Adachi Ginkō

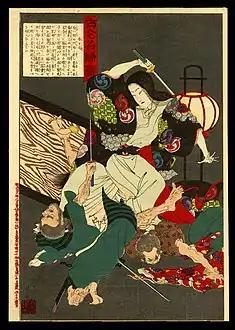
"Kasuga-no-Tsubone" (1880)

Ginkō studied under the painter , who worked in a Western style. Ginkō may have begun designing ukiyo-e woodblock prints as early as 1870, though these purported prints of the Boshin War have not survived. Ginkō's earliest surviving prints date to 1873—a number of "yakusha-e" prints of actors in the style of Toyohara Kunichika. He published his early work under the art name Shōsetsusai Ginkō. He found success with a series of actor prints titled "Complete Issue of Top Battle Stories" in 1874. Later that year he began using the art name Adachi Ginkō.